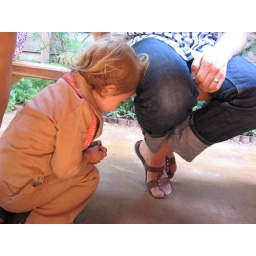
This cute dog was barking under the table